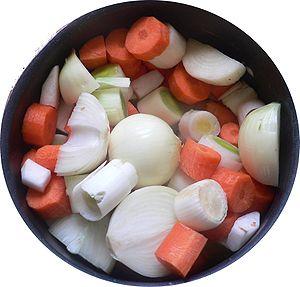
Légumes à pot au feu: carottes, navets, oignons, ail, poireaux